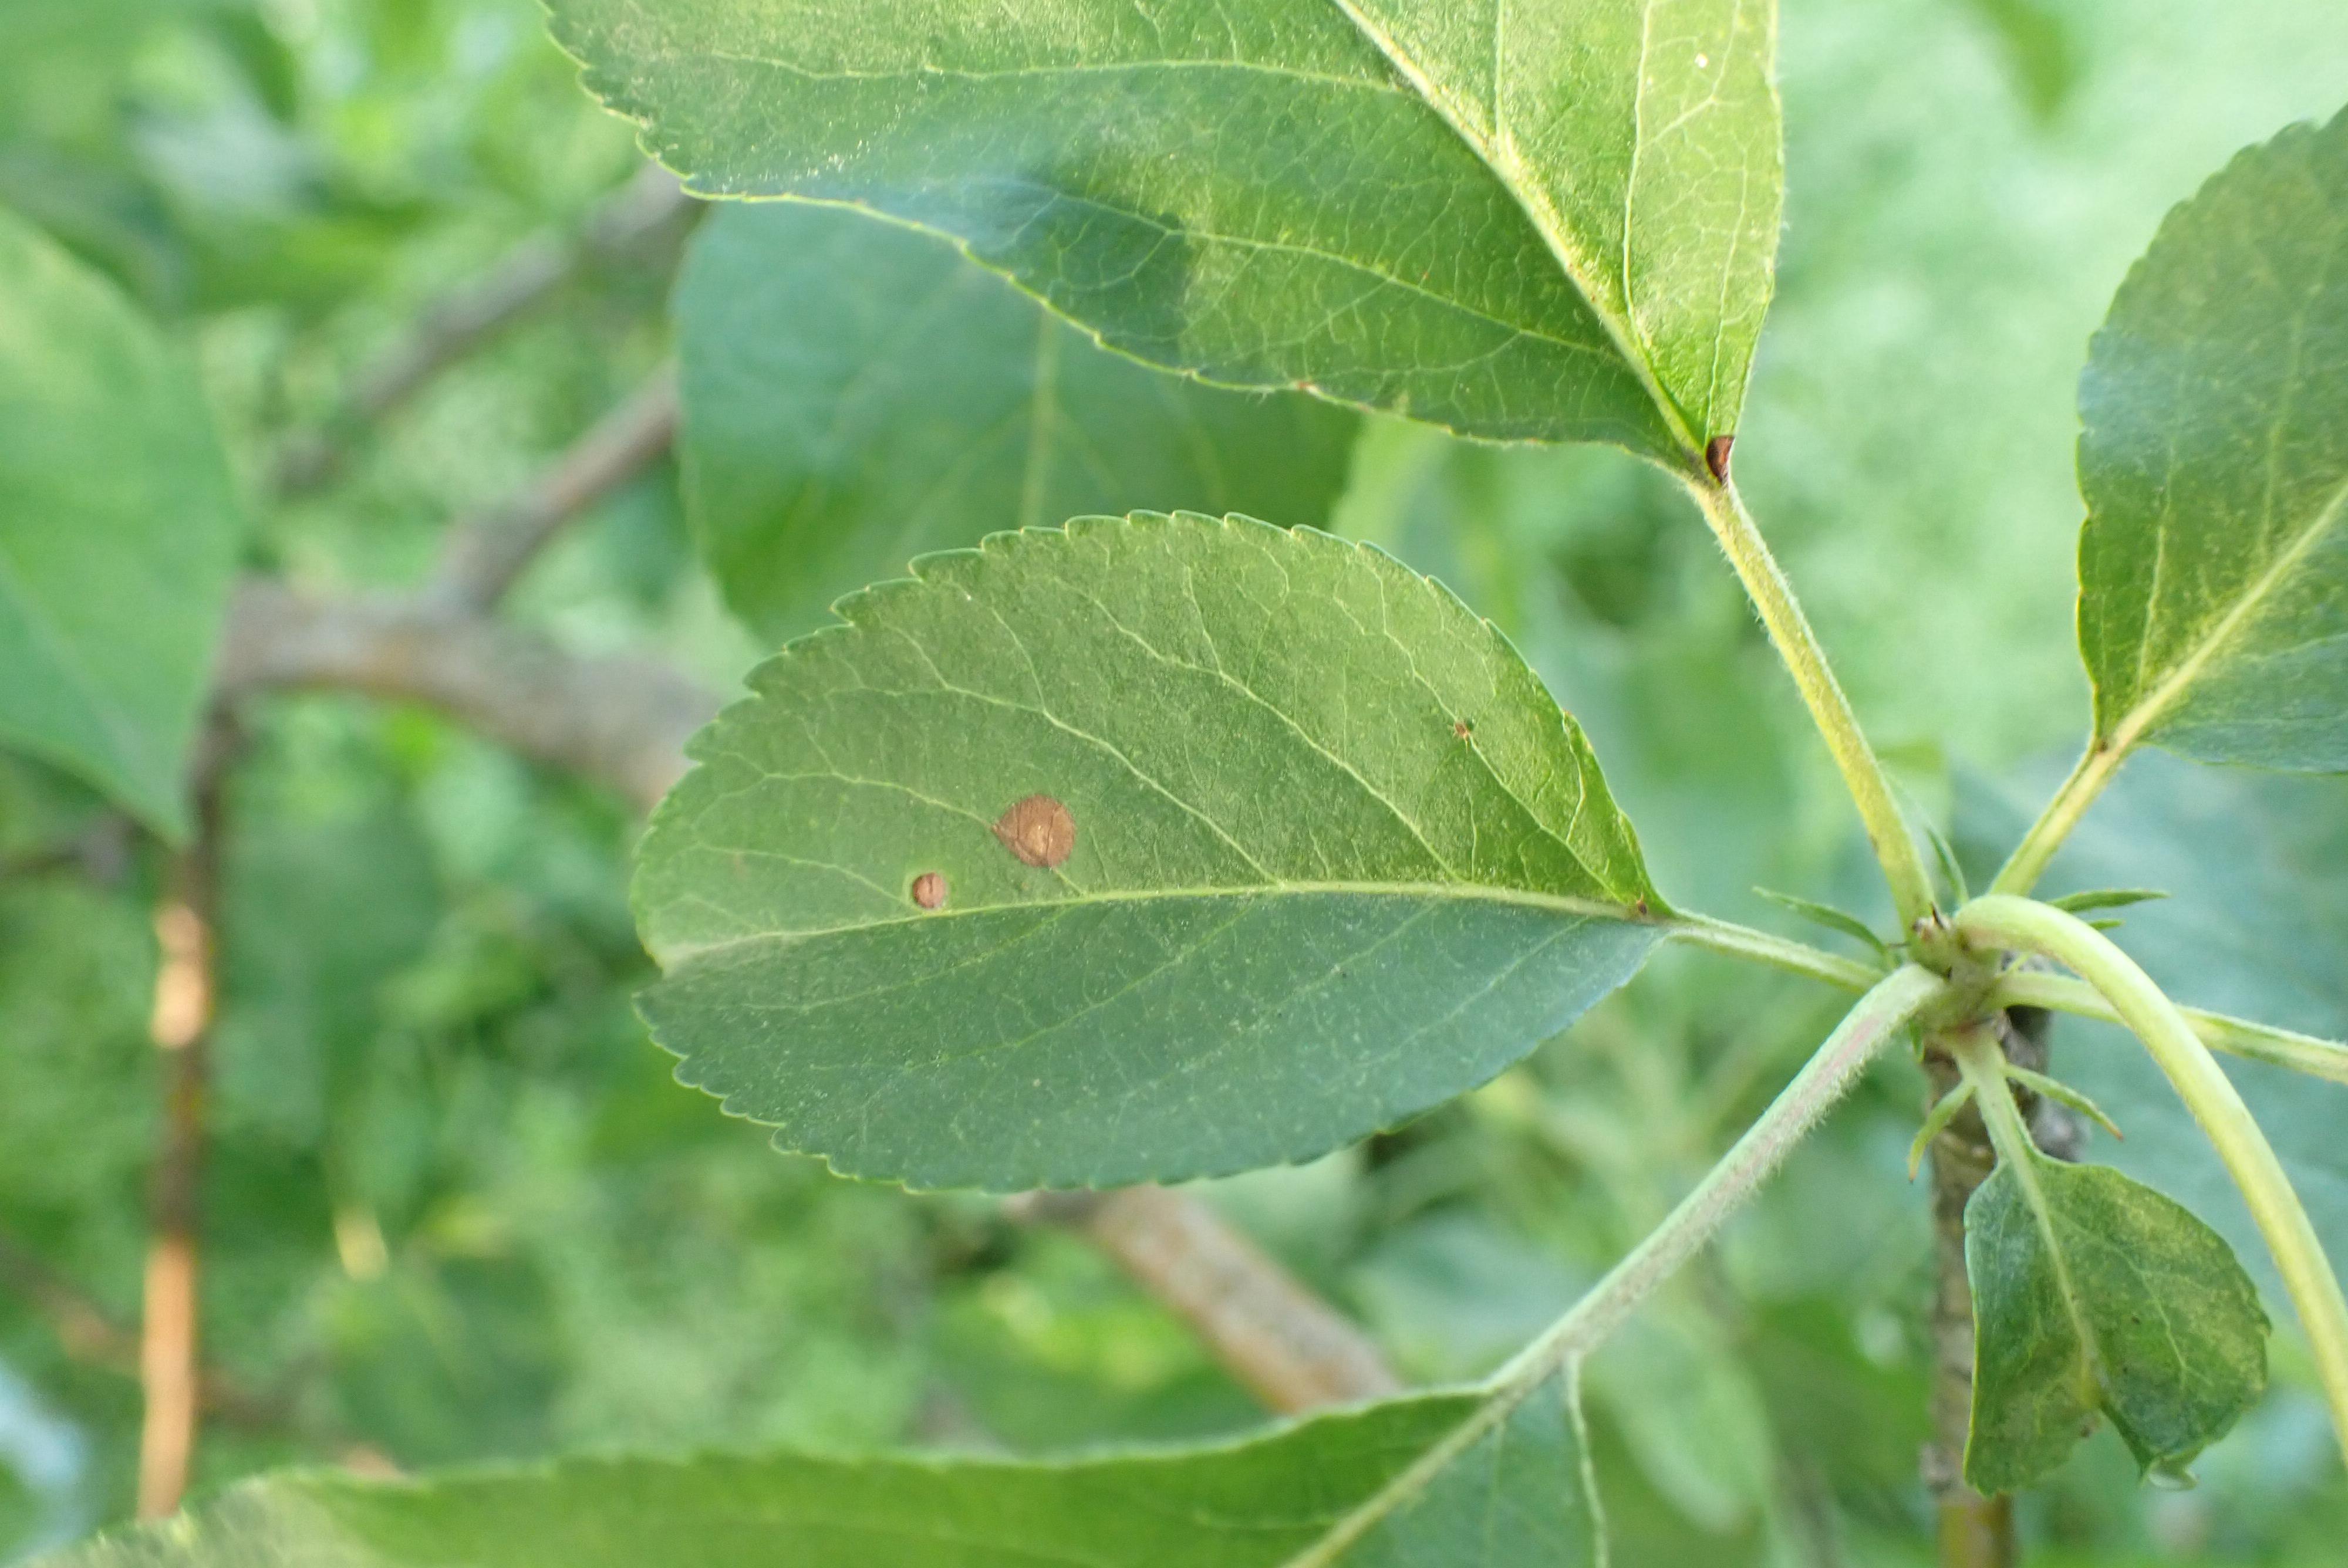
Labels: frog_eye_leaf_spot